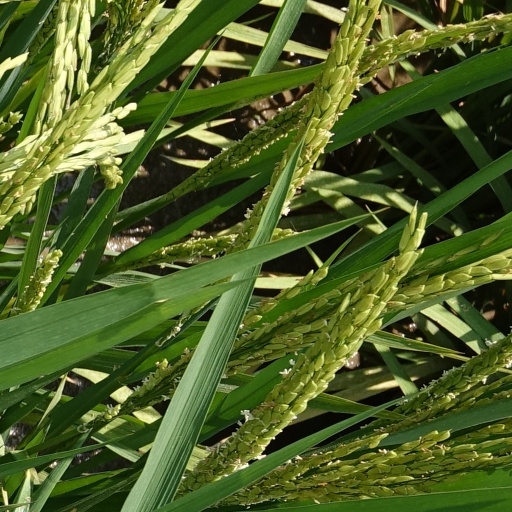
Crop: rice